Digital image correlation and tracking

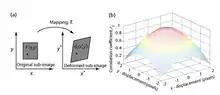
Basic concept of deformation mapping by DIC

DIC has proven to be very effective at mapping deformation in macroscopic mechanical testing, where the application of specular markers (e.g. paint, toner powder) or surface finishes from machining and polishing provide the needed contrast to correlate images well. However, these methods for applying surface contrast do not extend to the application of free-standing thin films for several reasons. First, vapor deposition at normal temperatures on semiconductor grade substrates results in mirror-finish quality films with RMS roughnesses that are typically on the order of several nanometers. No subsequent polishing or finishing steps are required, and unless electron imaging techniques are employed that can resolve microstructural features, the films do not possess enough useful surface contrast to adequately correlate images. Typically this challenge can be circumvented by applying paint that results in a random speckle pattern on the surface, although the large and turbulent forces resulting from either spraying or applying paint to the surface of a free-standing thin film are too high and would break the specimens. In addition, the sizes of individual paint particles are on the order of μms, while the film thickness is only several hundred nanometers, which would be analogous to supporting a large boulder on a thin sheet of paper.